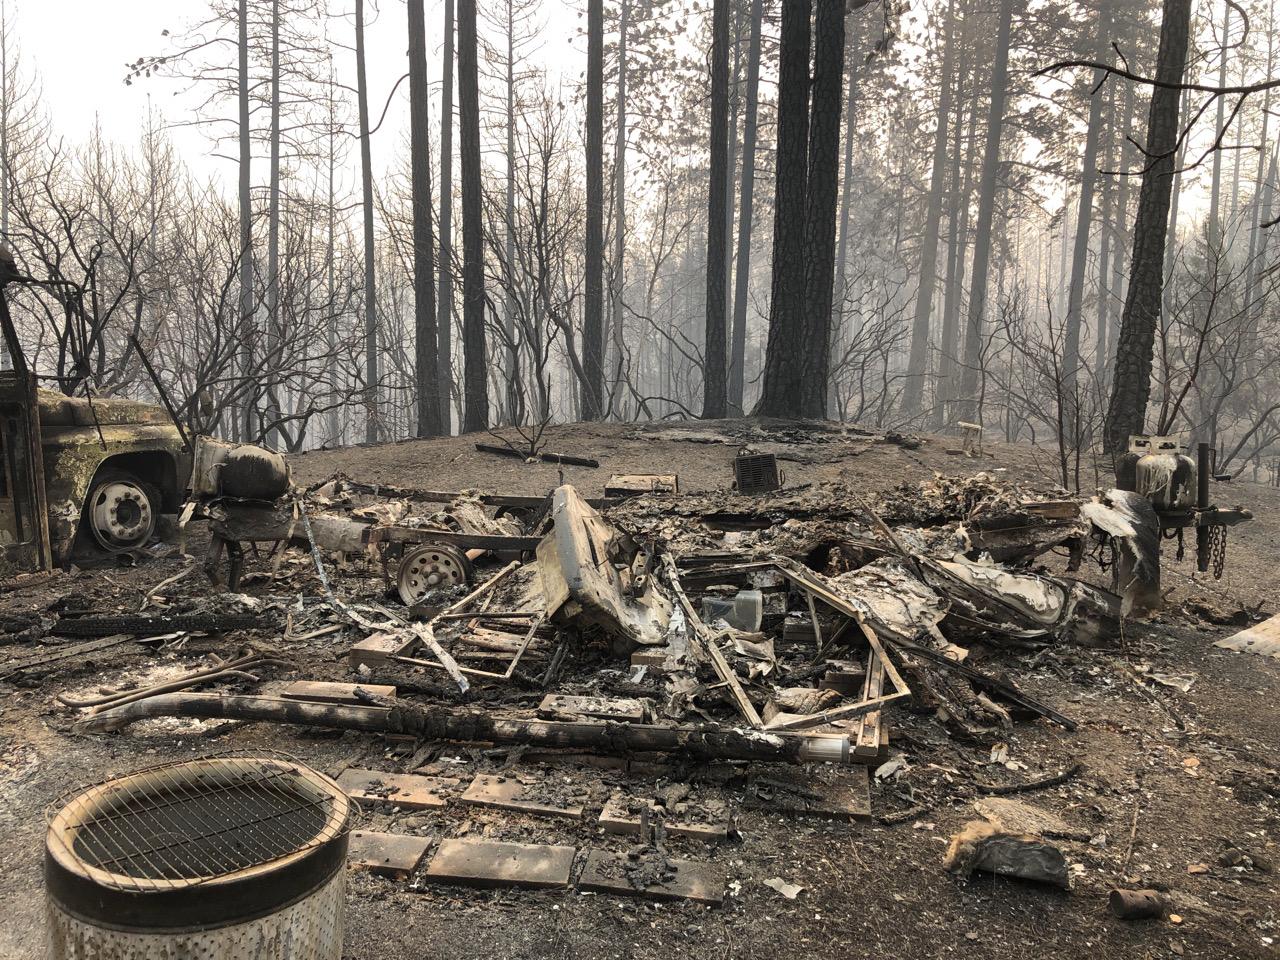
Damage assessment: destroyed